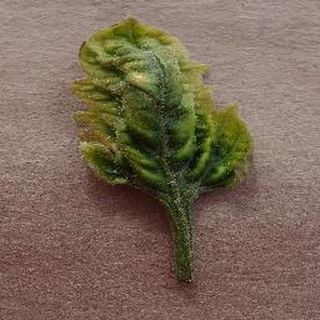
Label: tomato_yellow_leaf_curl_virus